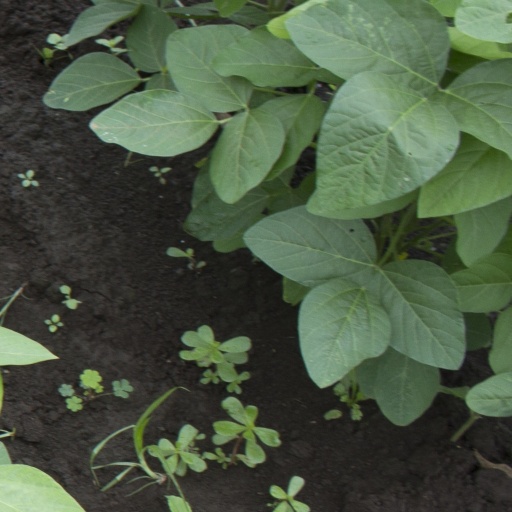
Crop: soybean